List of NCIS characters

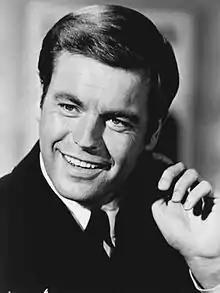
Robert Wagner plays Anthony DiNozzo, Sr.

Anthony DiNozzo, Sr. (Robert Wagner) is the father of Tony DiNozzo. They typically refer to each other as "Junior" and "Senior". They are estranged in the early seasons of the show, but Tony makes it clear that his father has money. When Senior first appears in the season 7 episode Flesh and Blood, Tony realizes that, although still living large, Senior is using his considerable charm to schmooze rich friends into paying his expenses, and is actually broke. Tony concludes that his father has just been a con man all those years. When Senior finally hears about this in the season 12 episode The Artful Dodger, he denies the accusation: he says he is an entrepreneur, the difference being that he has always believed in the dreams he was selling. Over time, the two attempt to rebuild their relationship.